Niece Motorsports

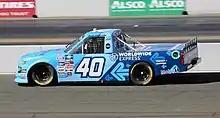
Dean Thompson in the No. 40 at Sonoma Raceway in 2022

In 2020, the team fielded the No. 40 and it was shared by Ross Chastain, Garrett Smithley, Ryan Truex, T. J. Bell, Travis Pastrana, Carson Hocevar, Trevor Bayne, and Bayley Currey.